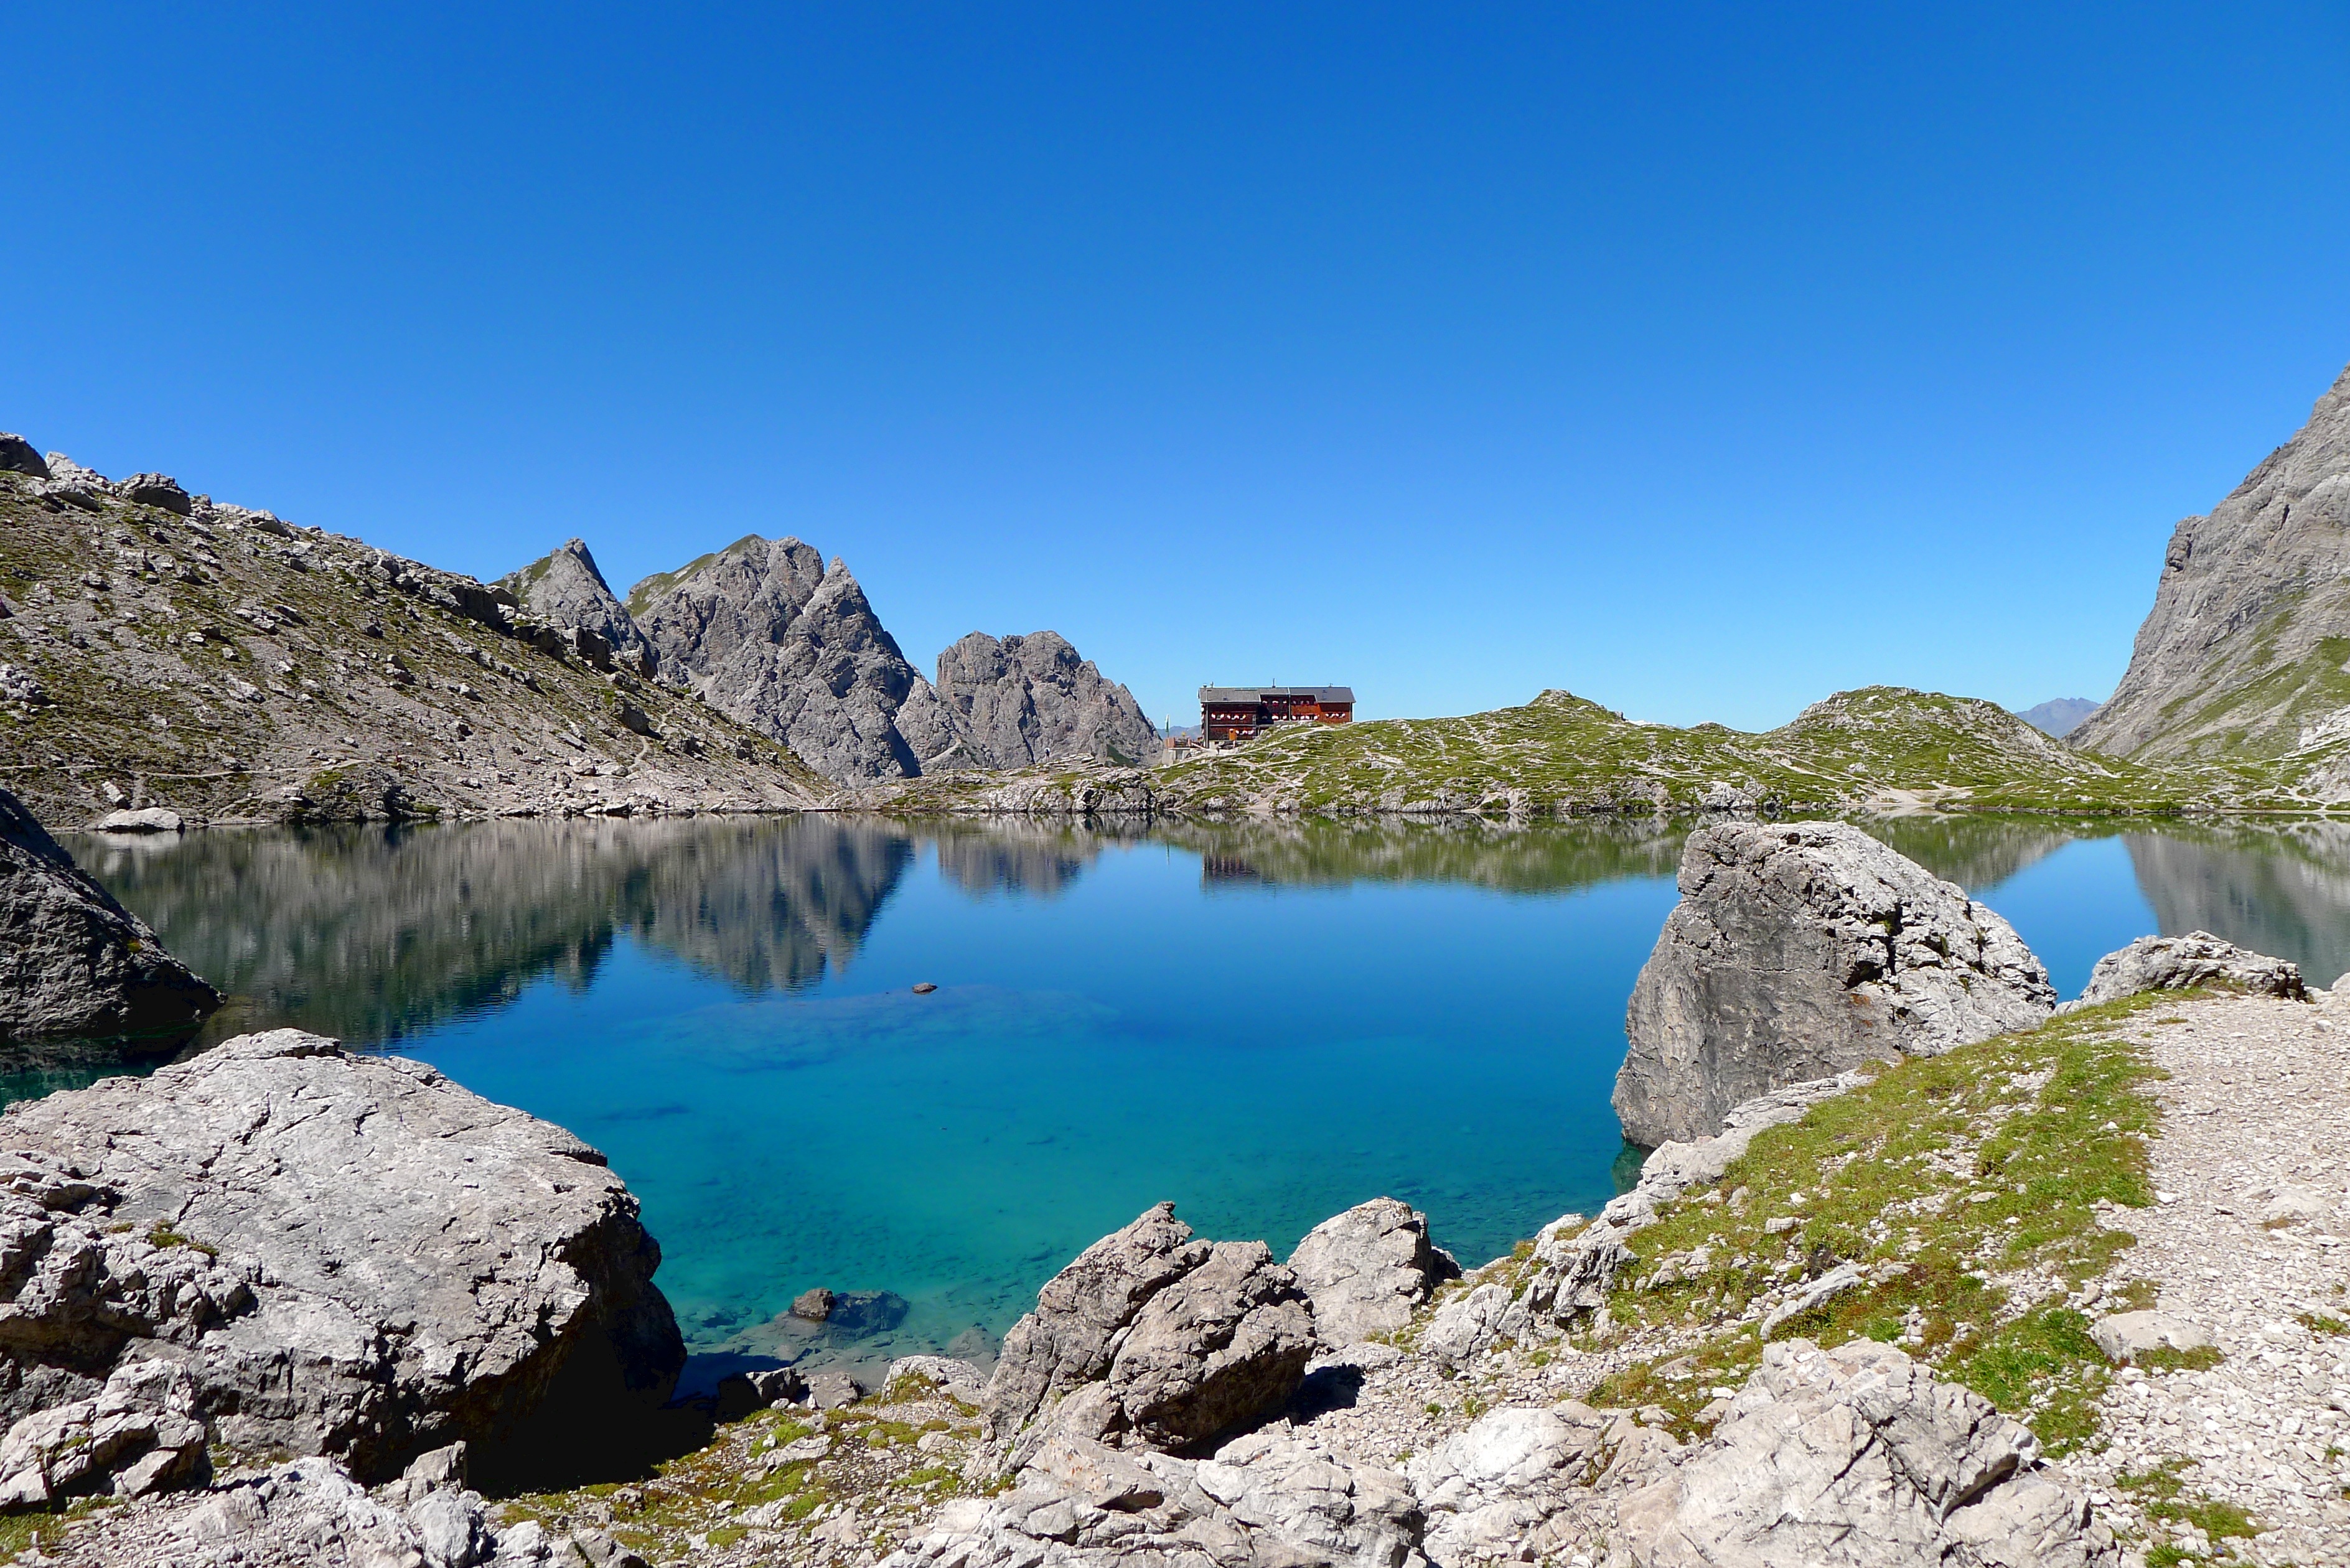
landscape, sea, nature, wilderness, walking, mountain, lake, adventure, valley, mountain range, vacation, cliff, fjord, reservoir, terrain, national park, ridge, geology, mountains, alps, plateau, bergsee, loch, crater lake, wadi, tarn, mountain hut, east tyrol, mountainous landforms